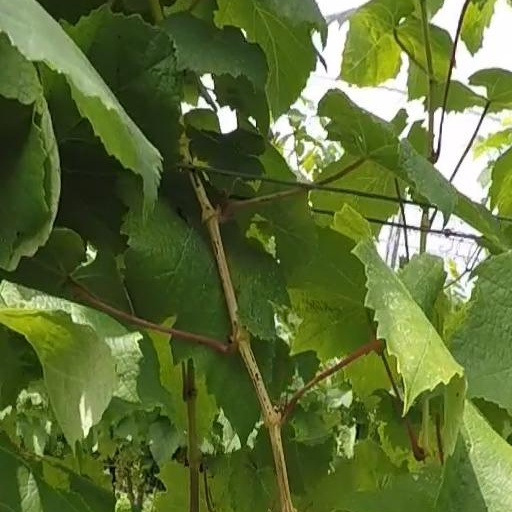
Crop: grape